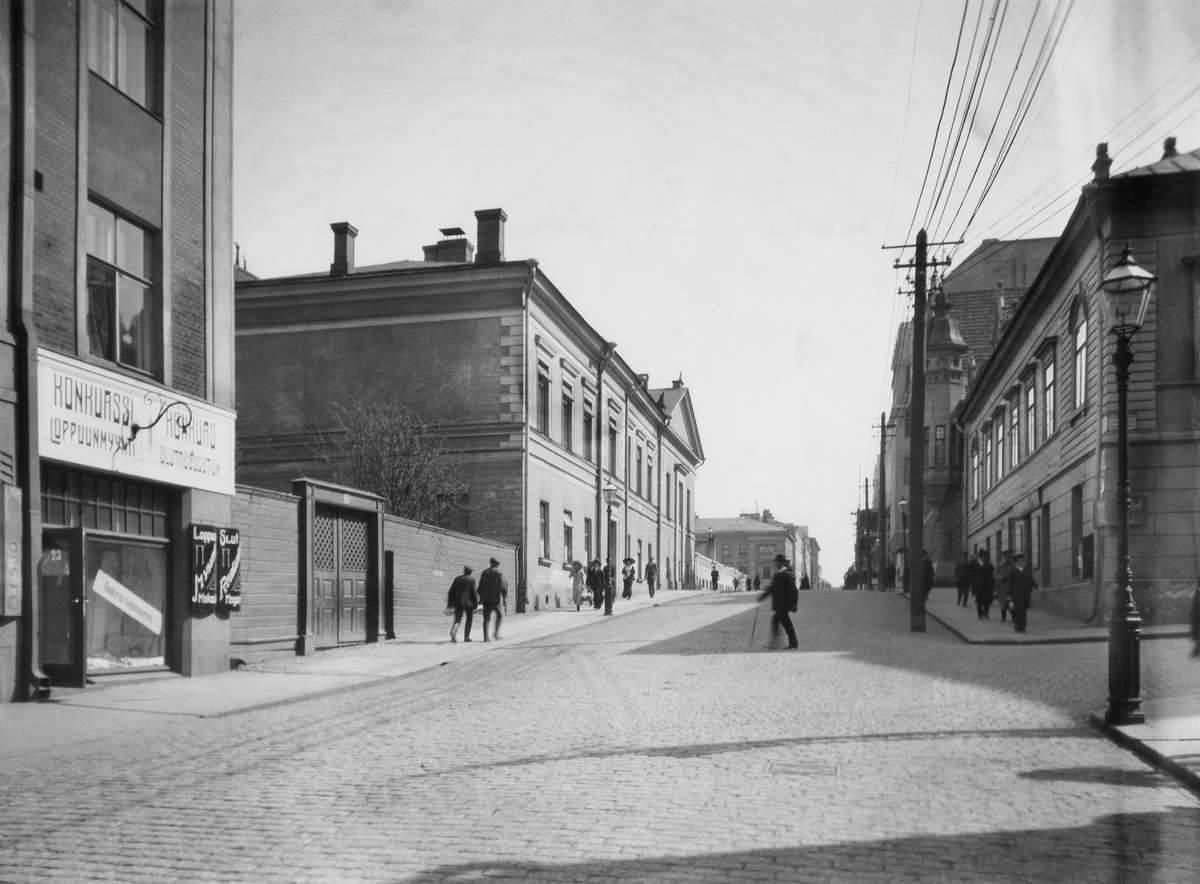
Vasemmalla Kasarminkatu 21, oikealla Kasarminkatu 42 ja 40
sisällön kuvaus: Vasemmalla Kasarminkatu 21, oikealla Kasarminkatu 42 ja 40. Oikealla myös Rikhardinkadun ja Kasarminkadun kulma. mustavalkoinen
Kuvaaja: Rosenbröijer, A.E., valokuvaaja
Ajankohta: kuvausaika n 1909
Paikka: Suomi, Uusimaa, Helsinki, Kaartinkaupunki Helsinki, Kasarminkatu 21, 40, 42
Aiheet: jalankulkijat, kadut, katuvalaistus ulkovalaistus, kaasuvalot, rakennukset, liikehuoneistot, katukiveykset